History of Chișinău

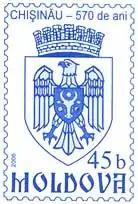
570 years of recorded history of Chișinău (2006 stamp)

Chișinău has a recorded history that goes back to 1436. Since then, it has grown to become a significant political and cultural capital of South East Europe. In 1918 Chișinău became the capital of an independent state, the Moldavian Democratic Republic, and has been the capital of Moldova since 1991.